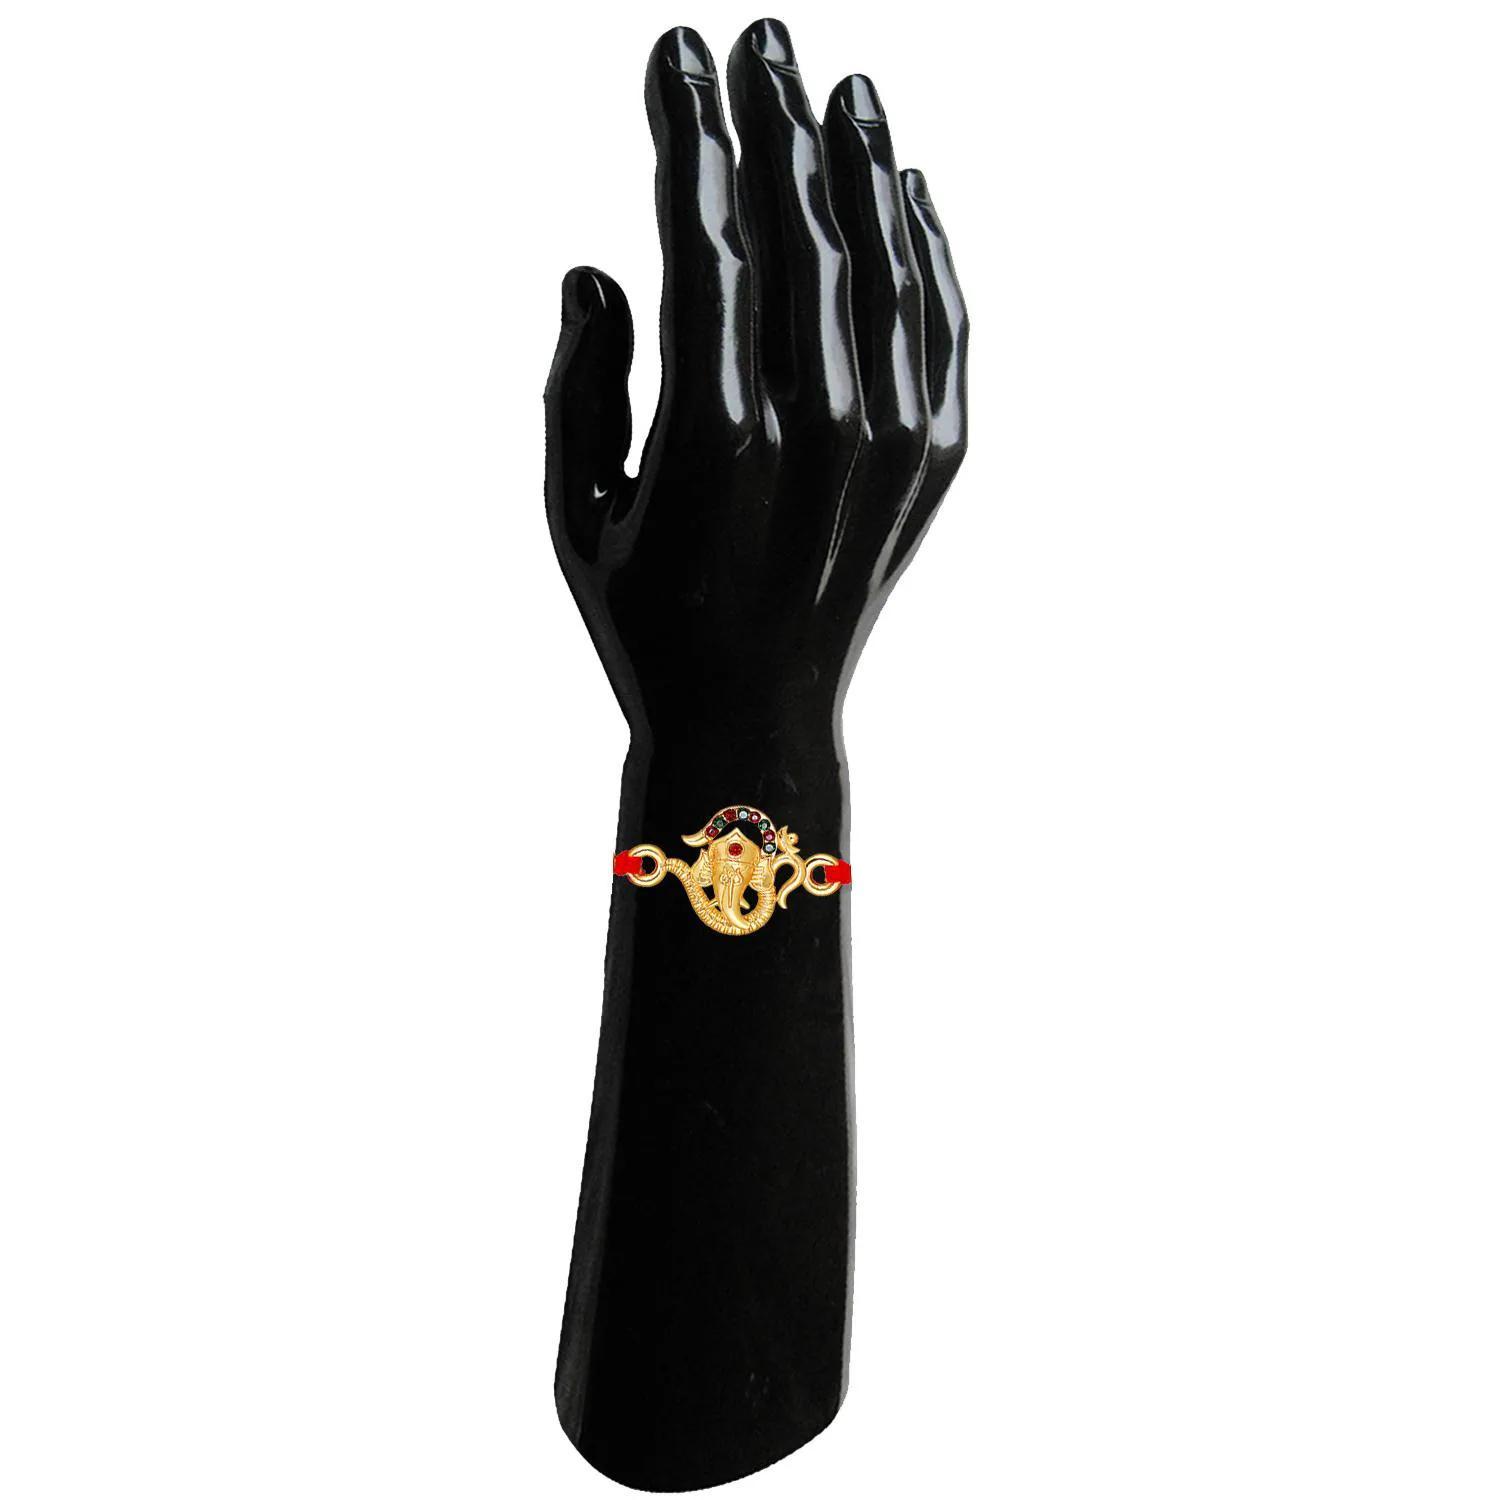
 Mahi Vighnaharta Ganpati Rakhi with Colorful Crystals for Brother, Bhai, Bro, Bhatija, Boy, Kids (RA1100773G)
Type: Rakhis
Brand: Mahi
Price: Rs. 239
 Celebrate Raksha Bandhan with our exquisitely crafted Rakhi, designed to strengthen the bond between siblings. This traditional Rakhi features intricate beadwork and durable thread, ensuring it stands the test of time. Handmade with care, each Rakhi is a unique and meaningful gift for your brother. Each Rakhi carries heartfelt blessings and good wishes for your brother's well-being and success. Celebrates the bond of love and protection between siblings, a cherished tradition in Indian culture.
Features: The Rakhi is adorned with vibrant colors and attractive embellishments that add a touch of elegance to the celebration.,Content in Box : 1 Rakhi ; Cultural Significance: This beautiful Rakhi will acknowledge your love for Your Brother with the promise that your bond with him will grow stronger as time goes on.,Vibrant Colors: Adding bright and playful colors to the celebration will make it stand out and make it more enjoyable.,Celebrate the bond of love and protection with our exquisite Rakhis. Share the joy of Raksha Bandhan Festival with this beautiful Rakhi, a token of love, protection and blessings.,Adjustable Size and Easy to tie: Designed to fit wrists of all sizes. It is simple and easy to tie the Rakhi securely and effortlessly.
Included: 1 Rakhi